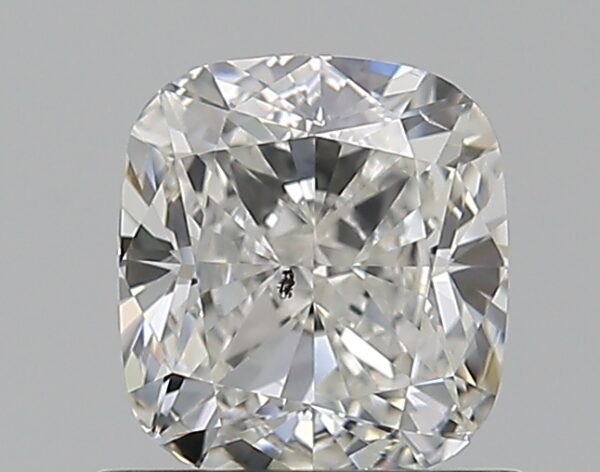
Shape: cushion
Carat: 0.75
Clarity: SI1
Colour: G
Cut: EX
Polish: EX
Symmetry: VG
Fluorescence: N
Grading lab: GIA
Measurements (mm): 5.38 x 4.94 x 3.27